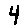
Label: 4